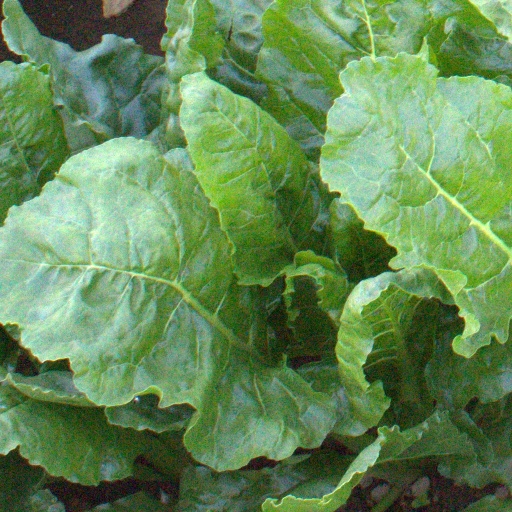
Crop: sugar beet